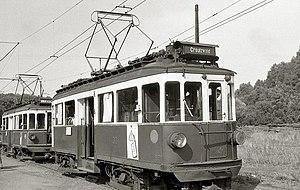
Creutzwald est une commune du département de la Moselle, en région Grand Est, près de la frontière franco-allemande. Elle est localisée dans la région naturelle du Warndt et dans le bassin de vie de la Moselle-est.